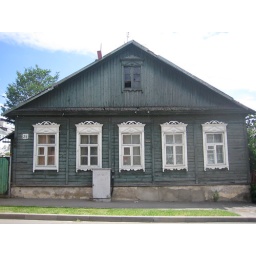
wooden house in kraslava